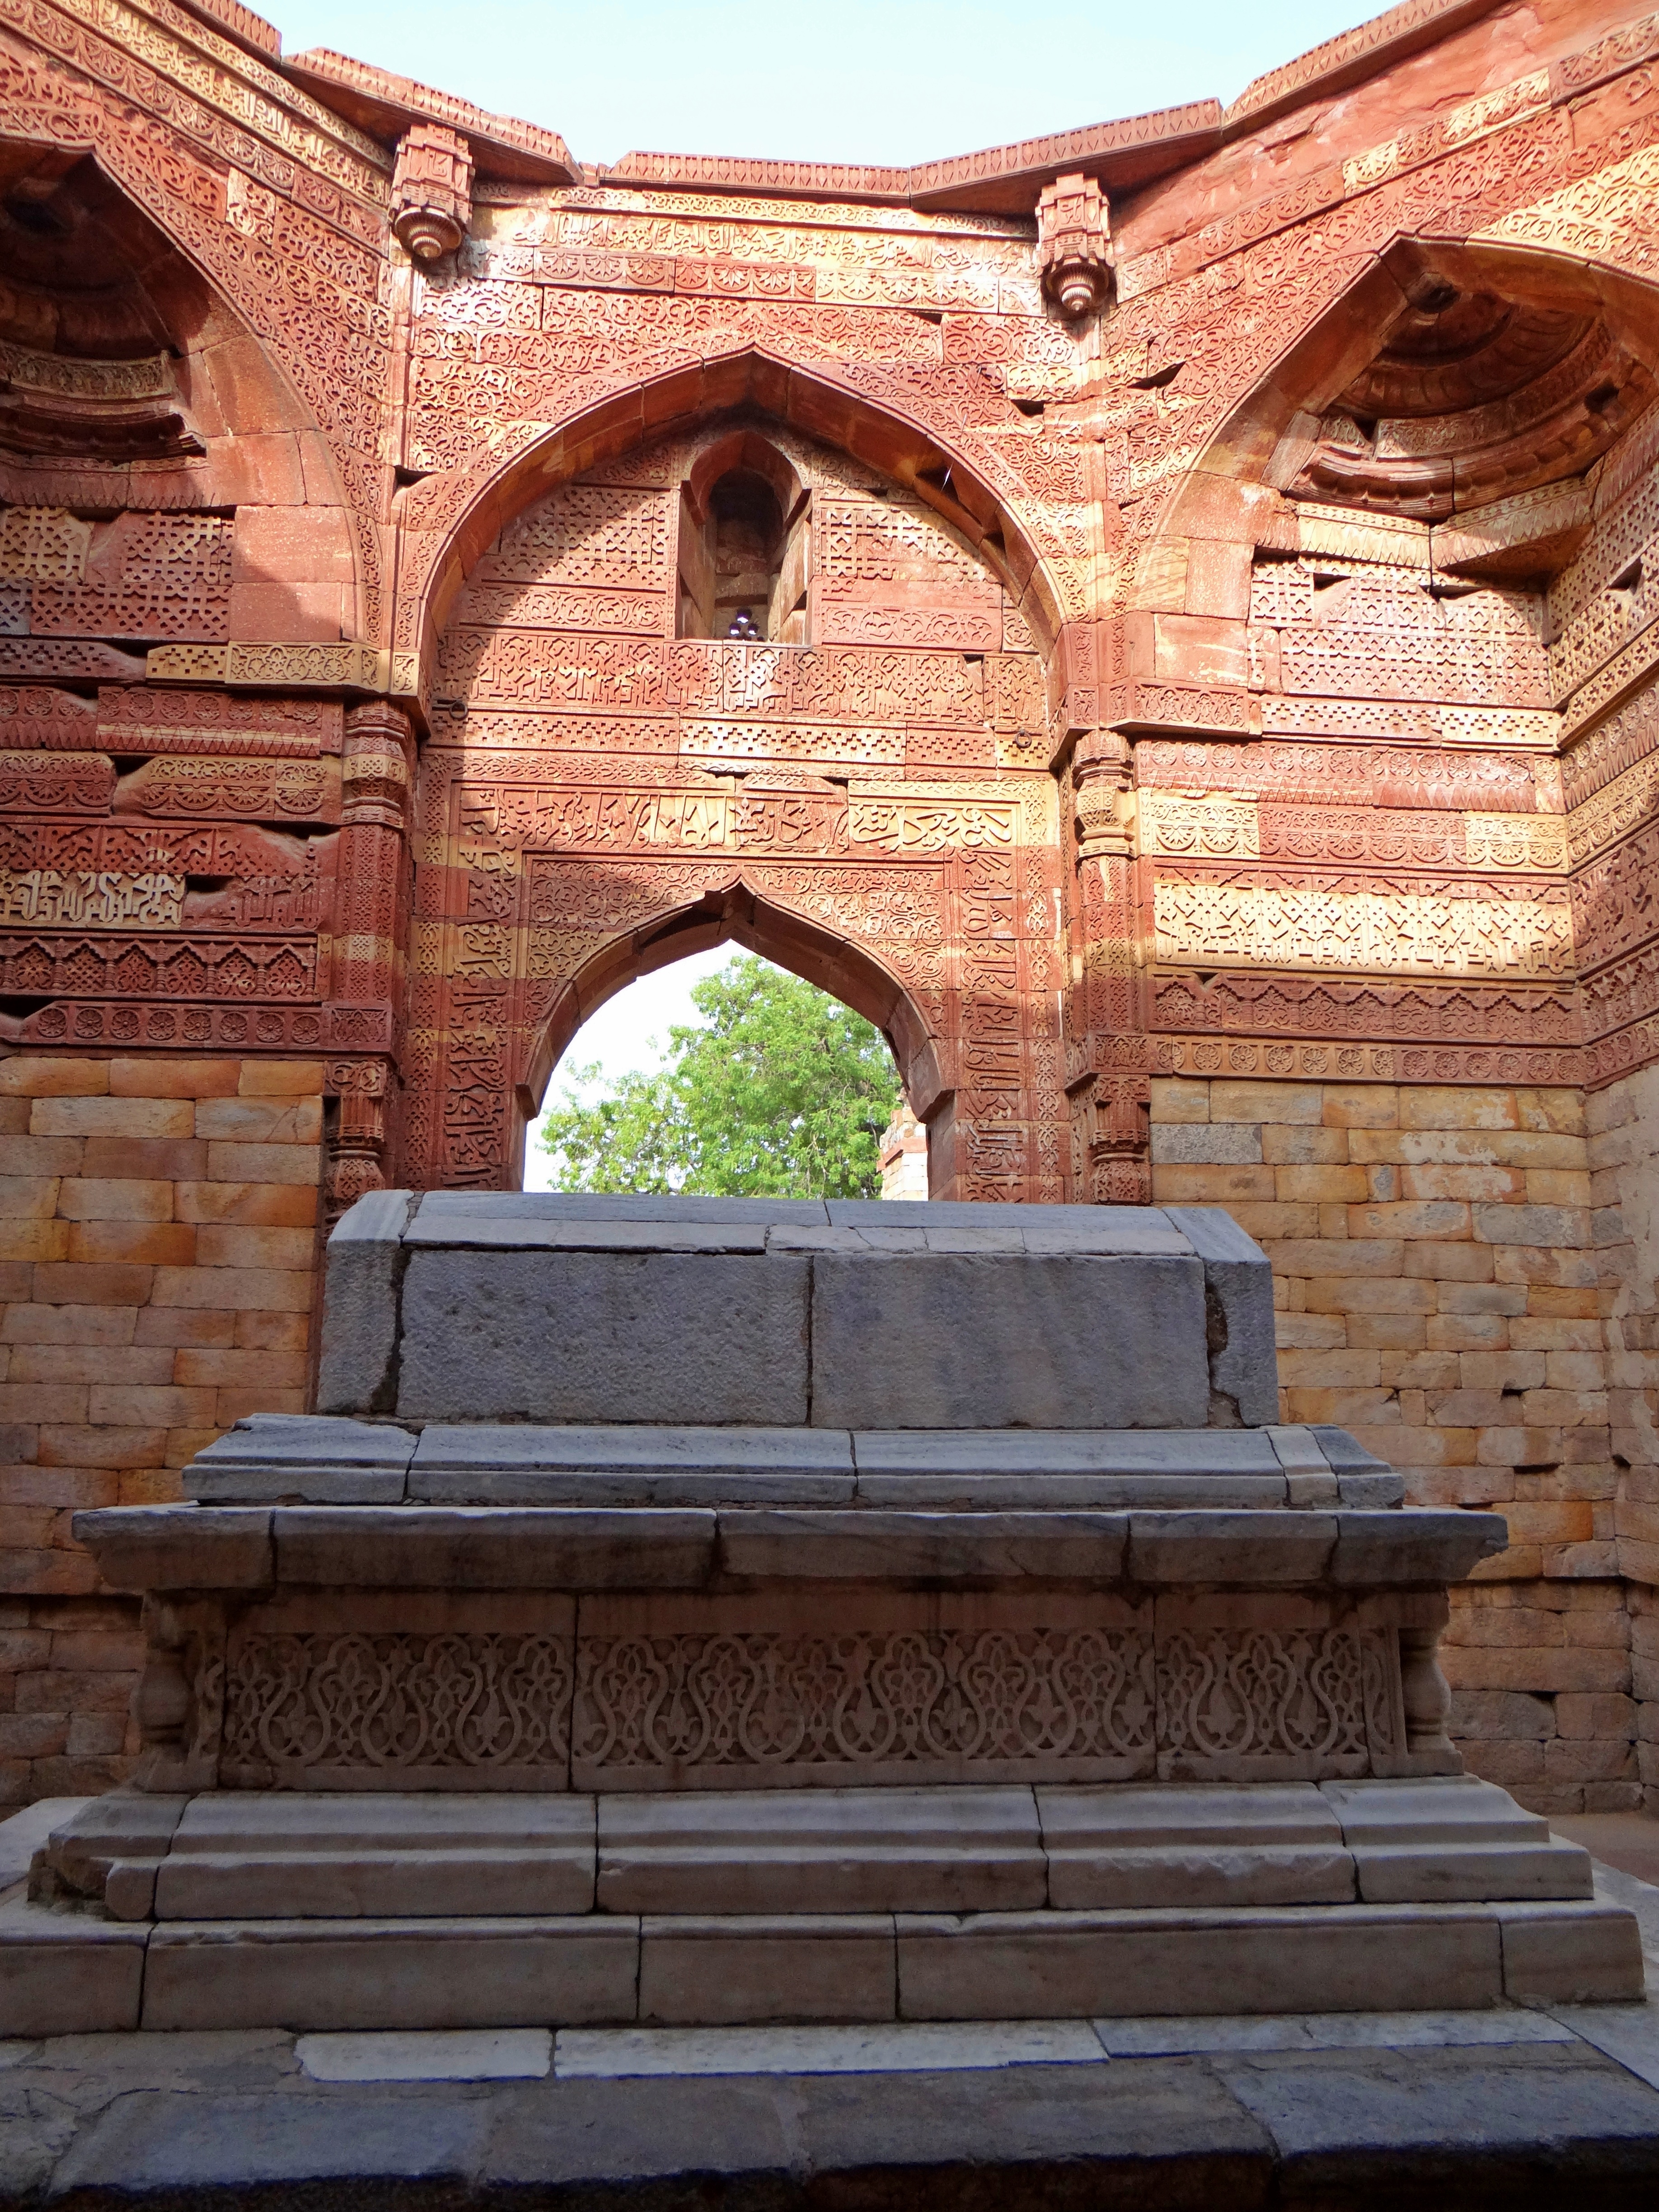
architecture, wood, window, building, wall, monument, arch, facade, chapel, brick, place of worship, temple, monastery, shrine, heritage, india, estate, stonework, brickwork, delhi, unesco world heritage site, tomb stone, ancient history, qutab complex, islamic monument